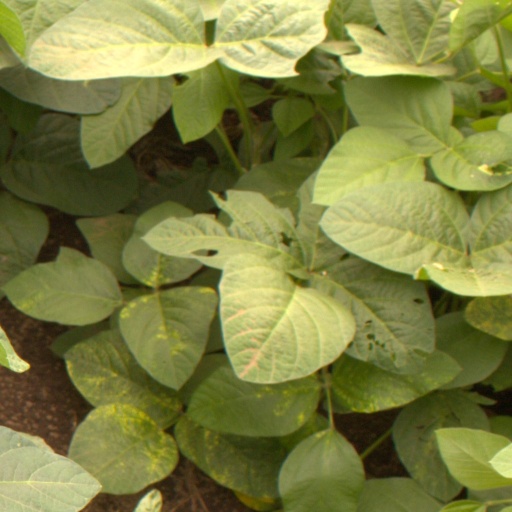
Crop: soybean